Chinese family of scripts

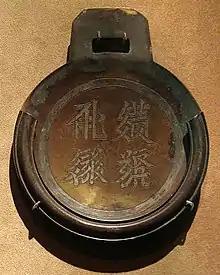
Bronze edict plate with Tangut characters

Between the 10th and 13th centuries, northern China was ruled by foreign dynasties that created scripts for their own languages.